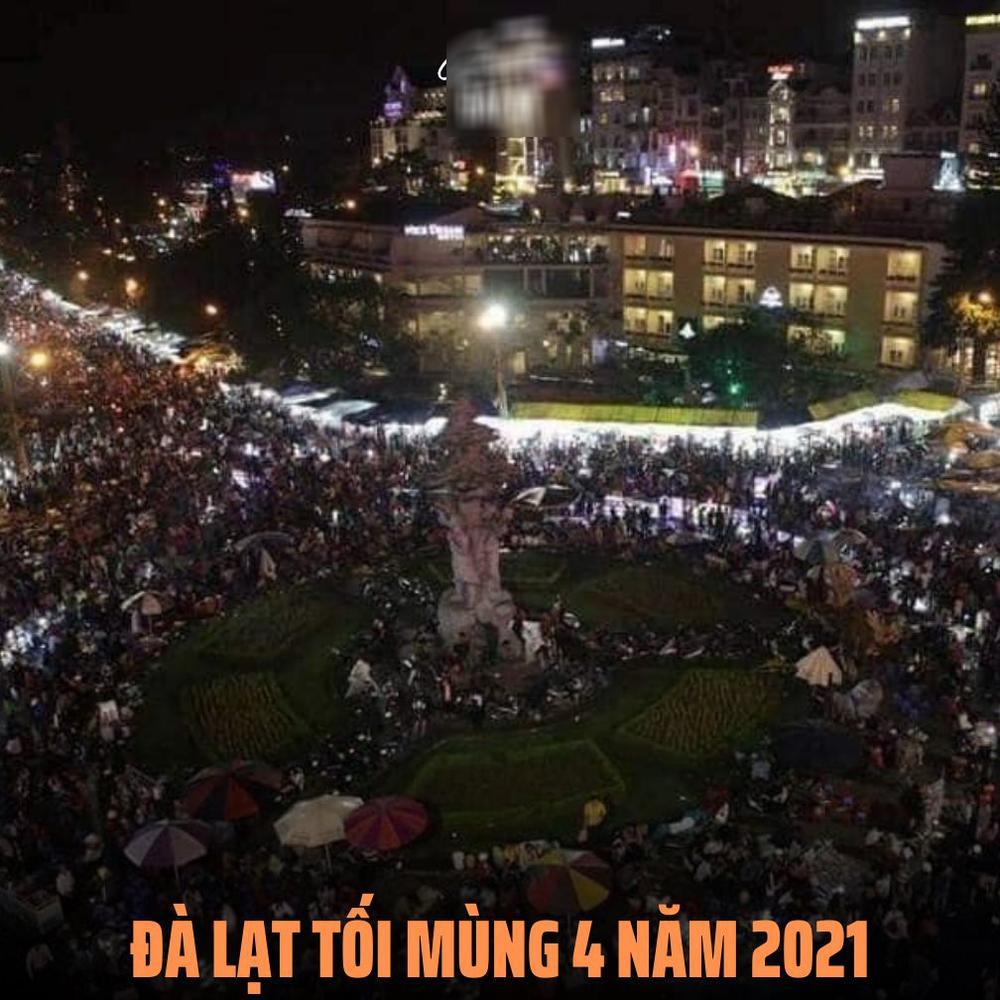
có nhiều người đang xuất hiện ở trên những con đường